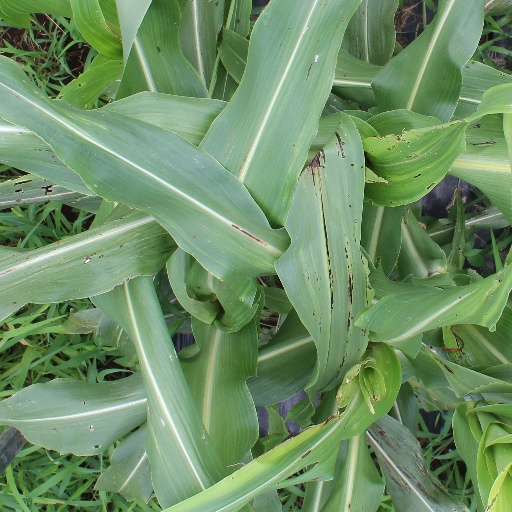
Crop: sorghum